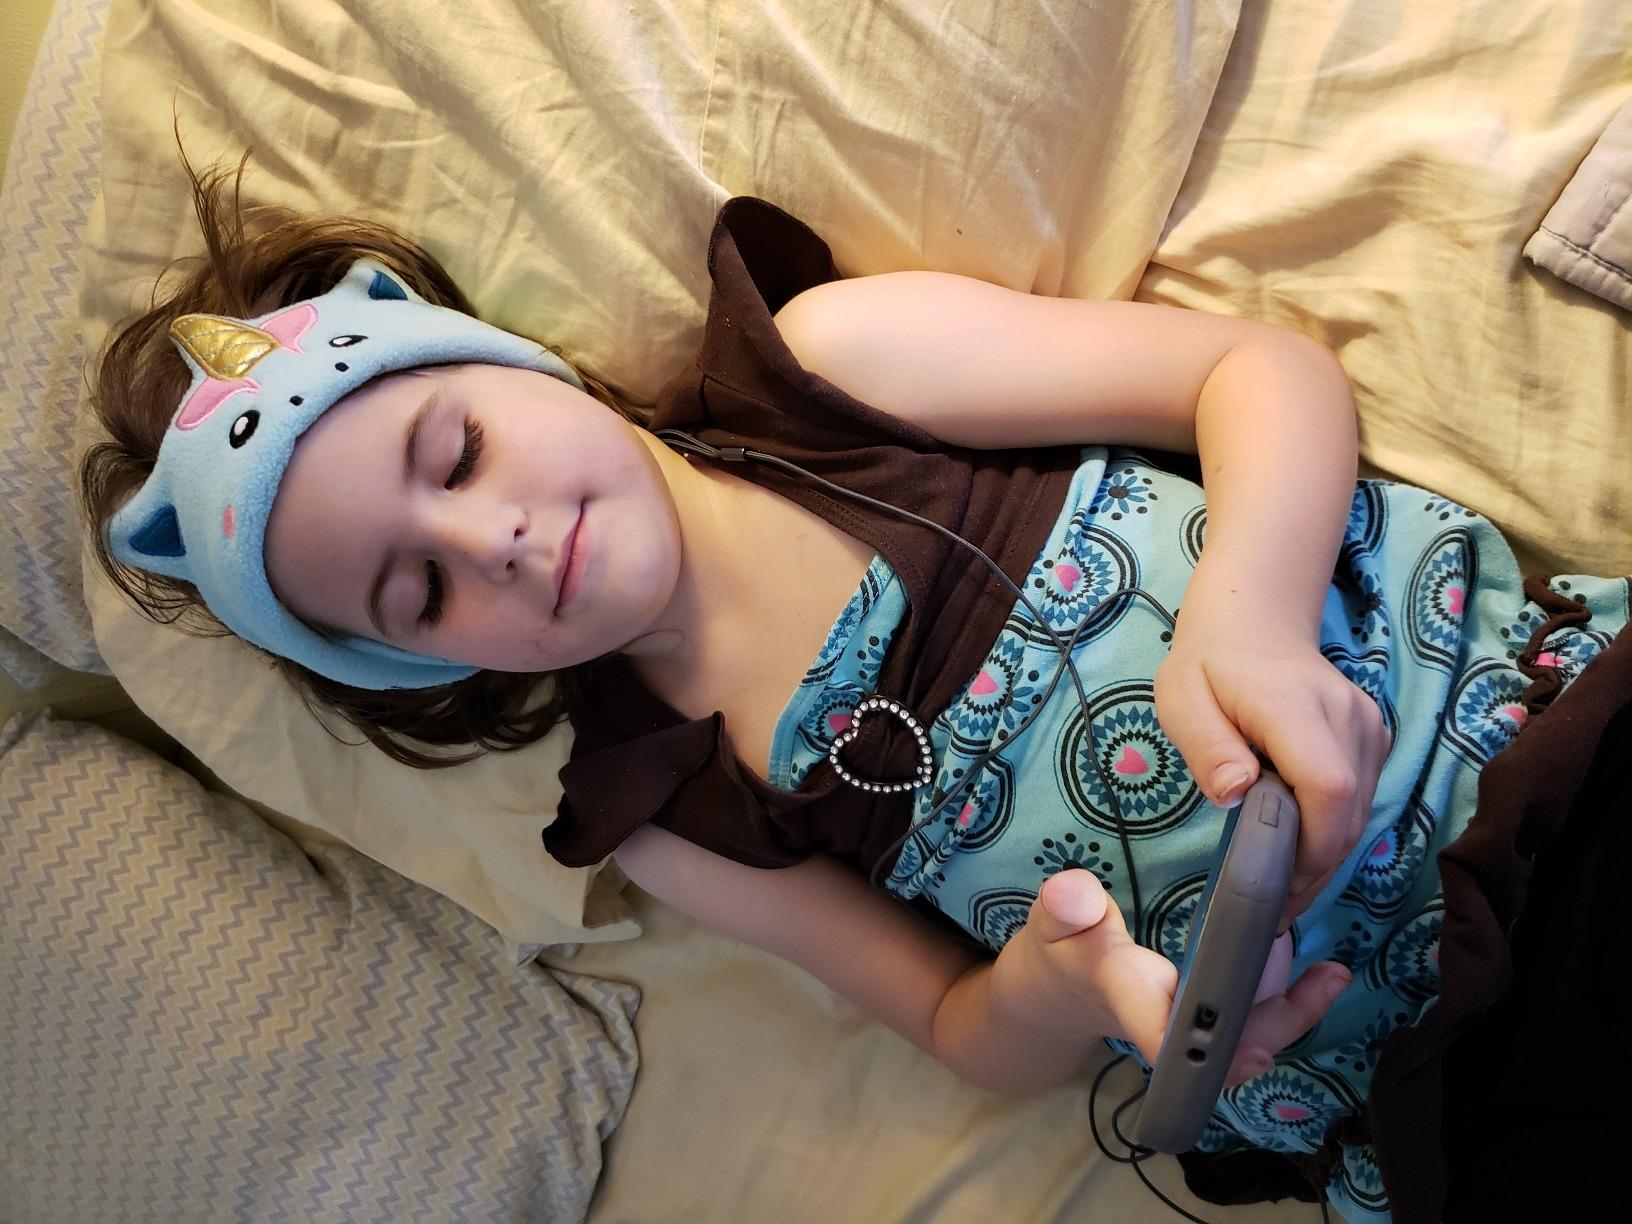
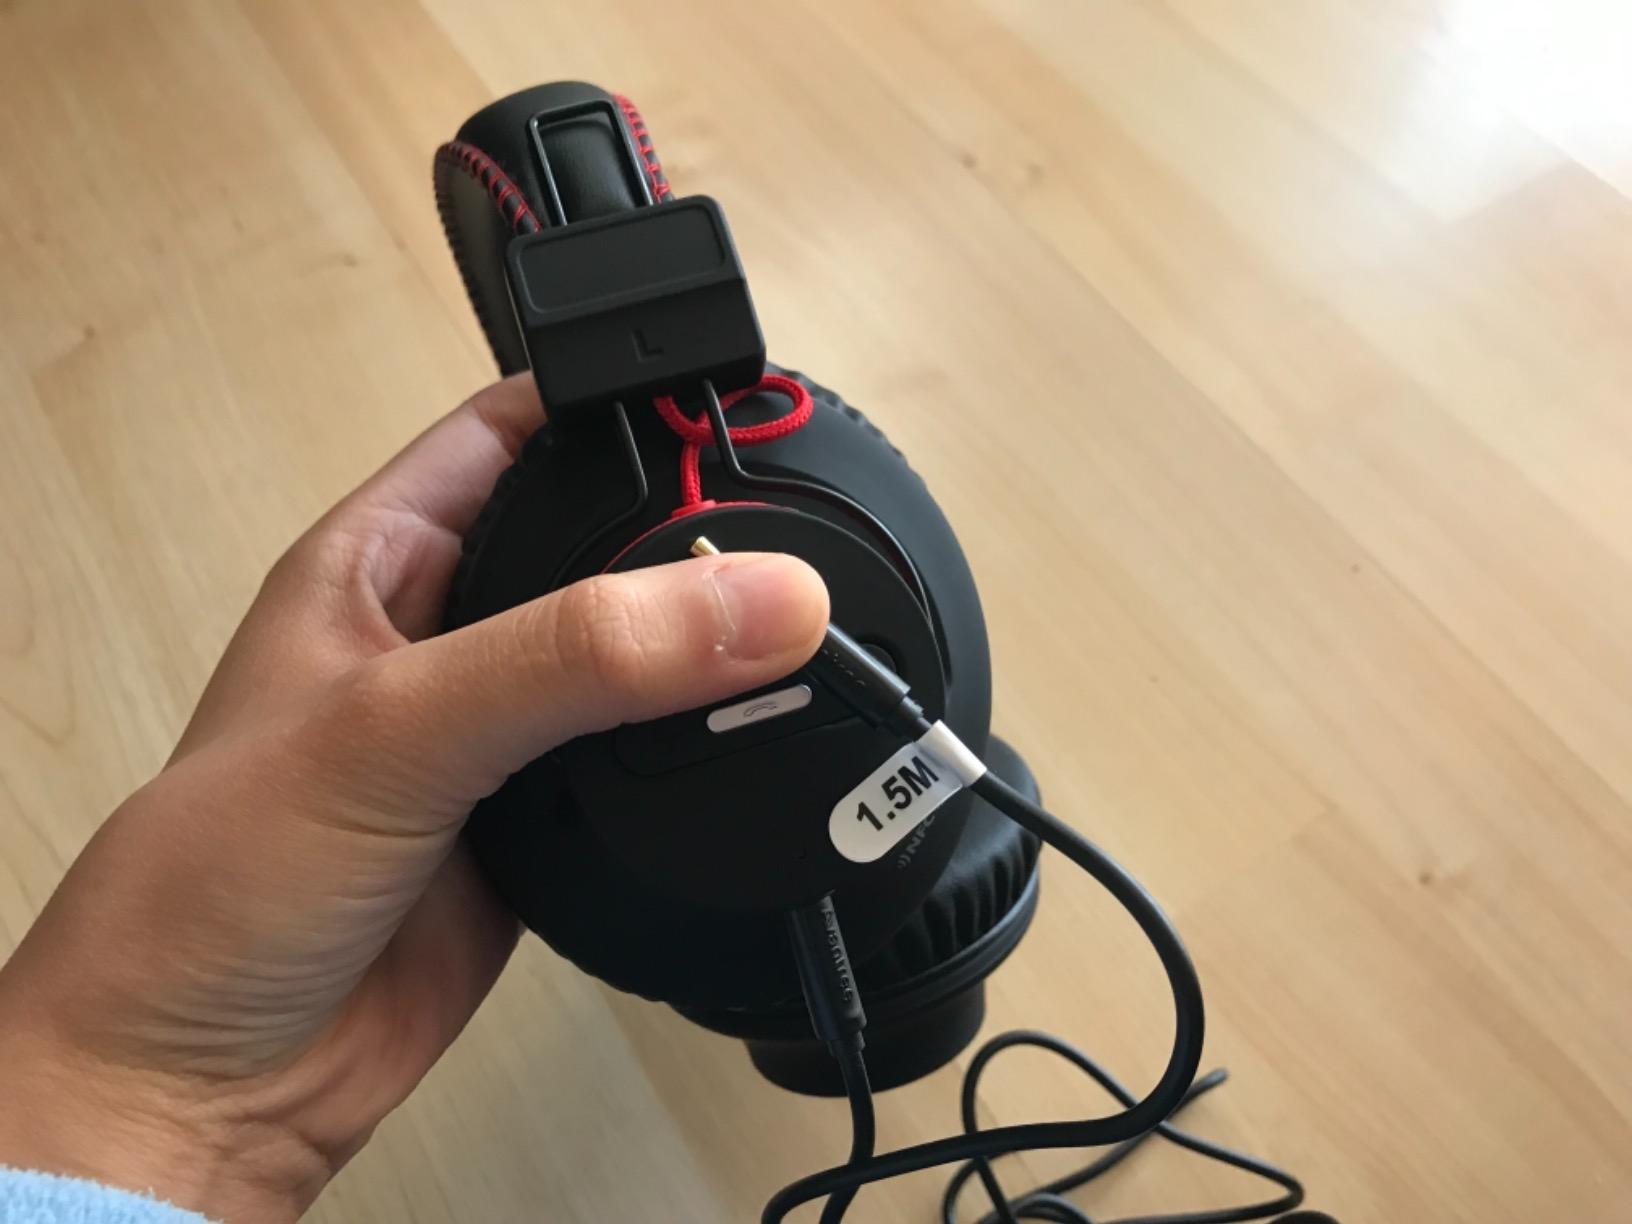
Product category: headphones
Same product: no